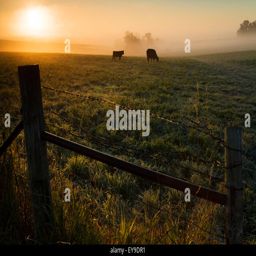
cows grazing in a pasture on a foggy summer morning